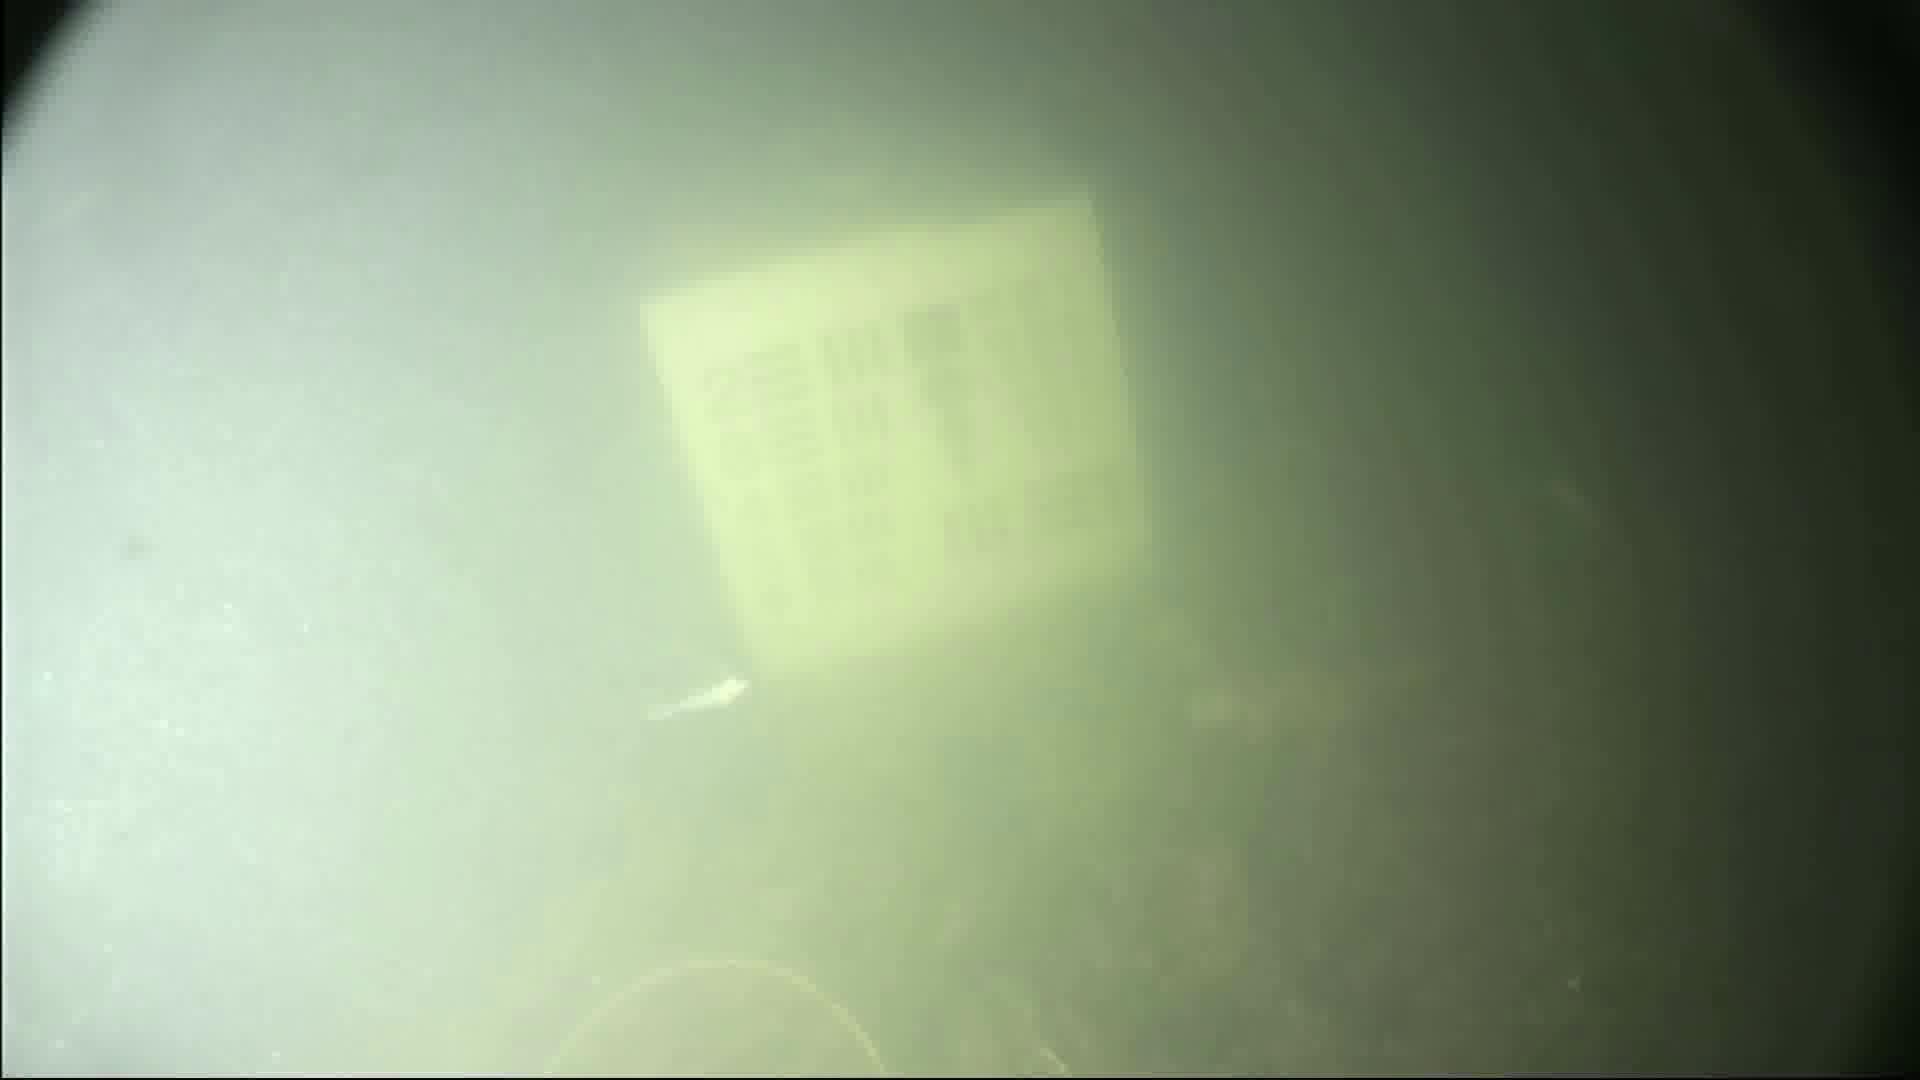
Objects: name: small_fish